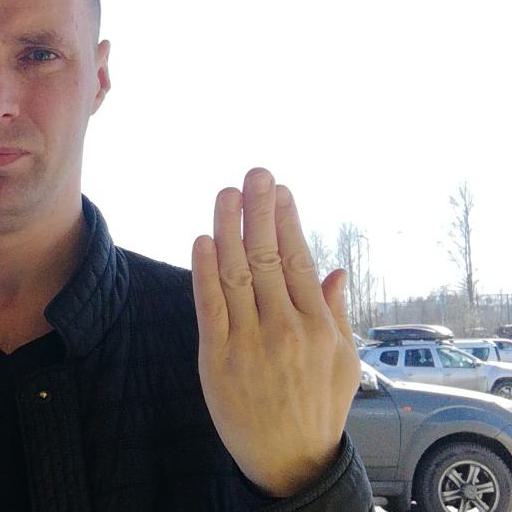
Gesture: stop_inverted